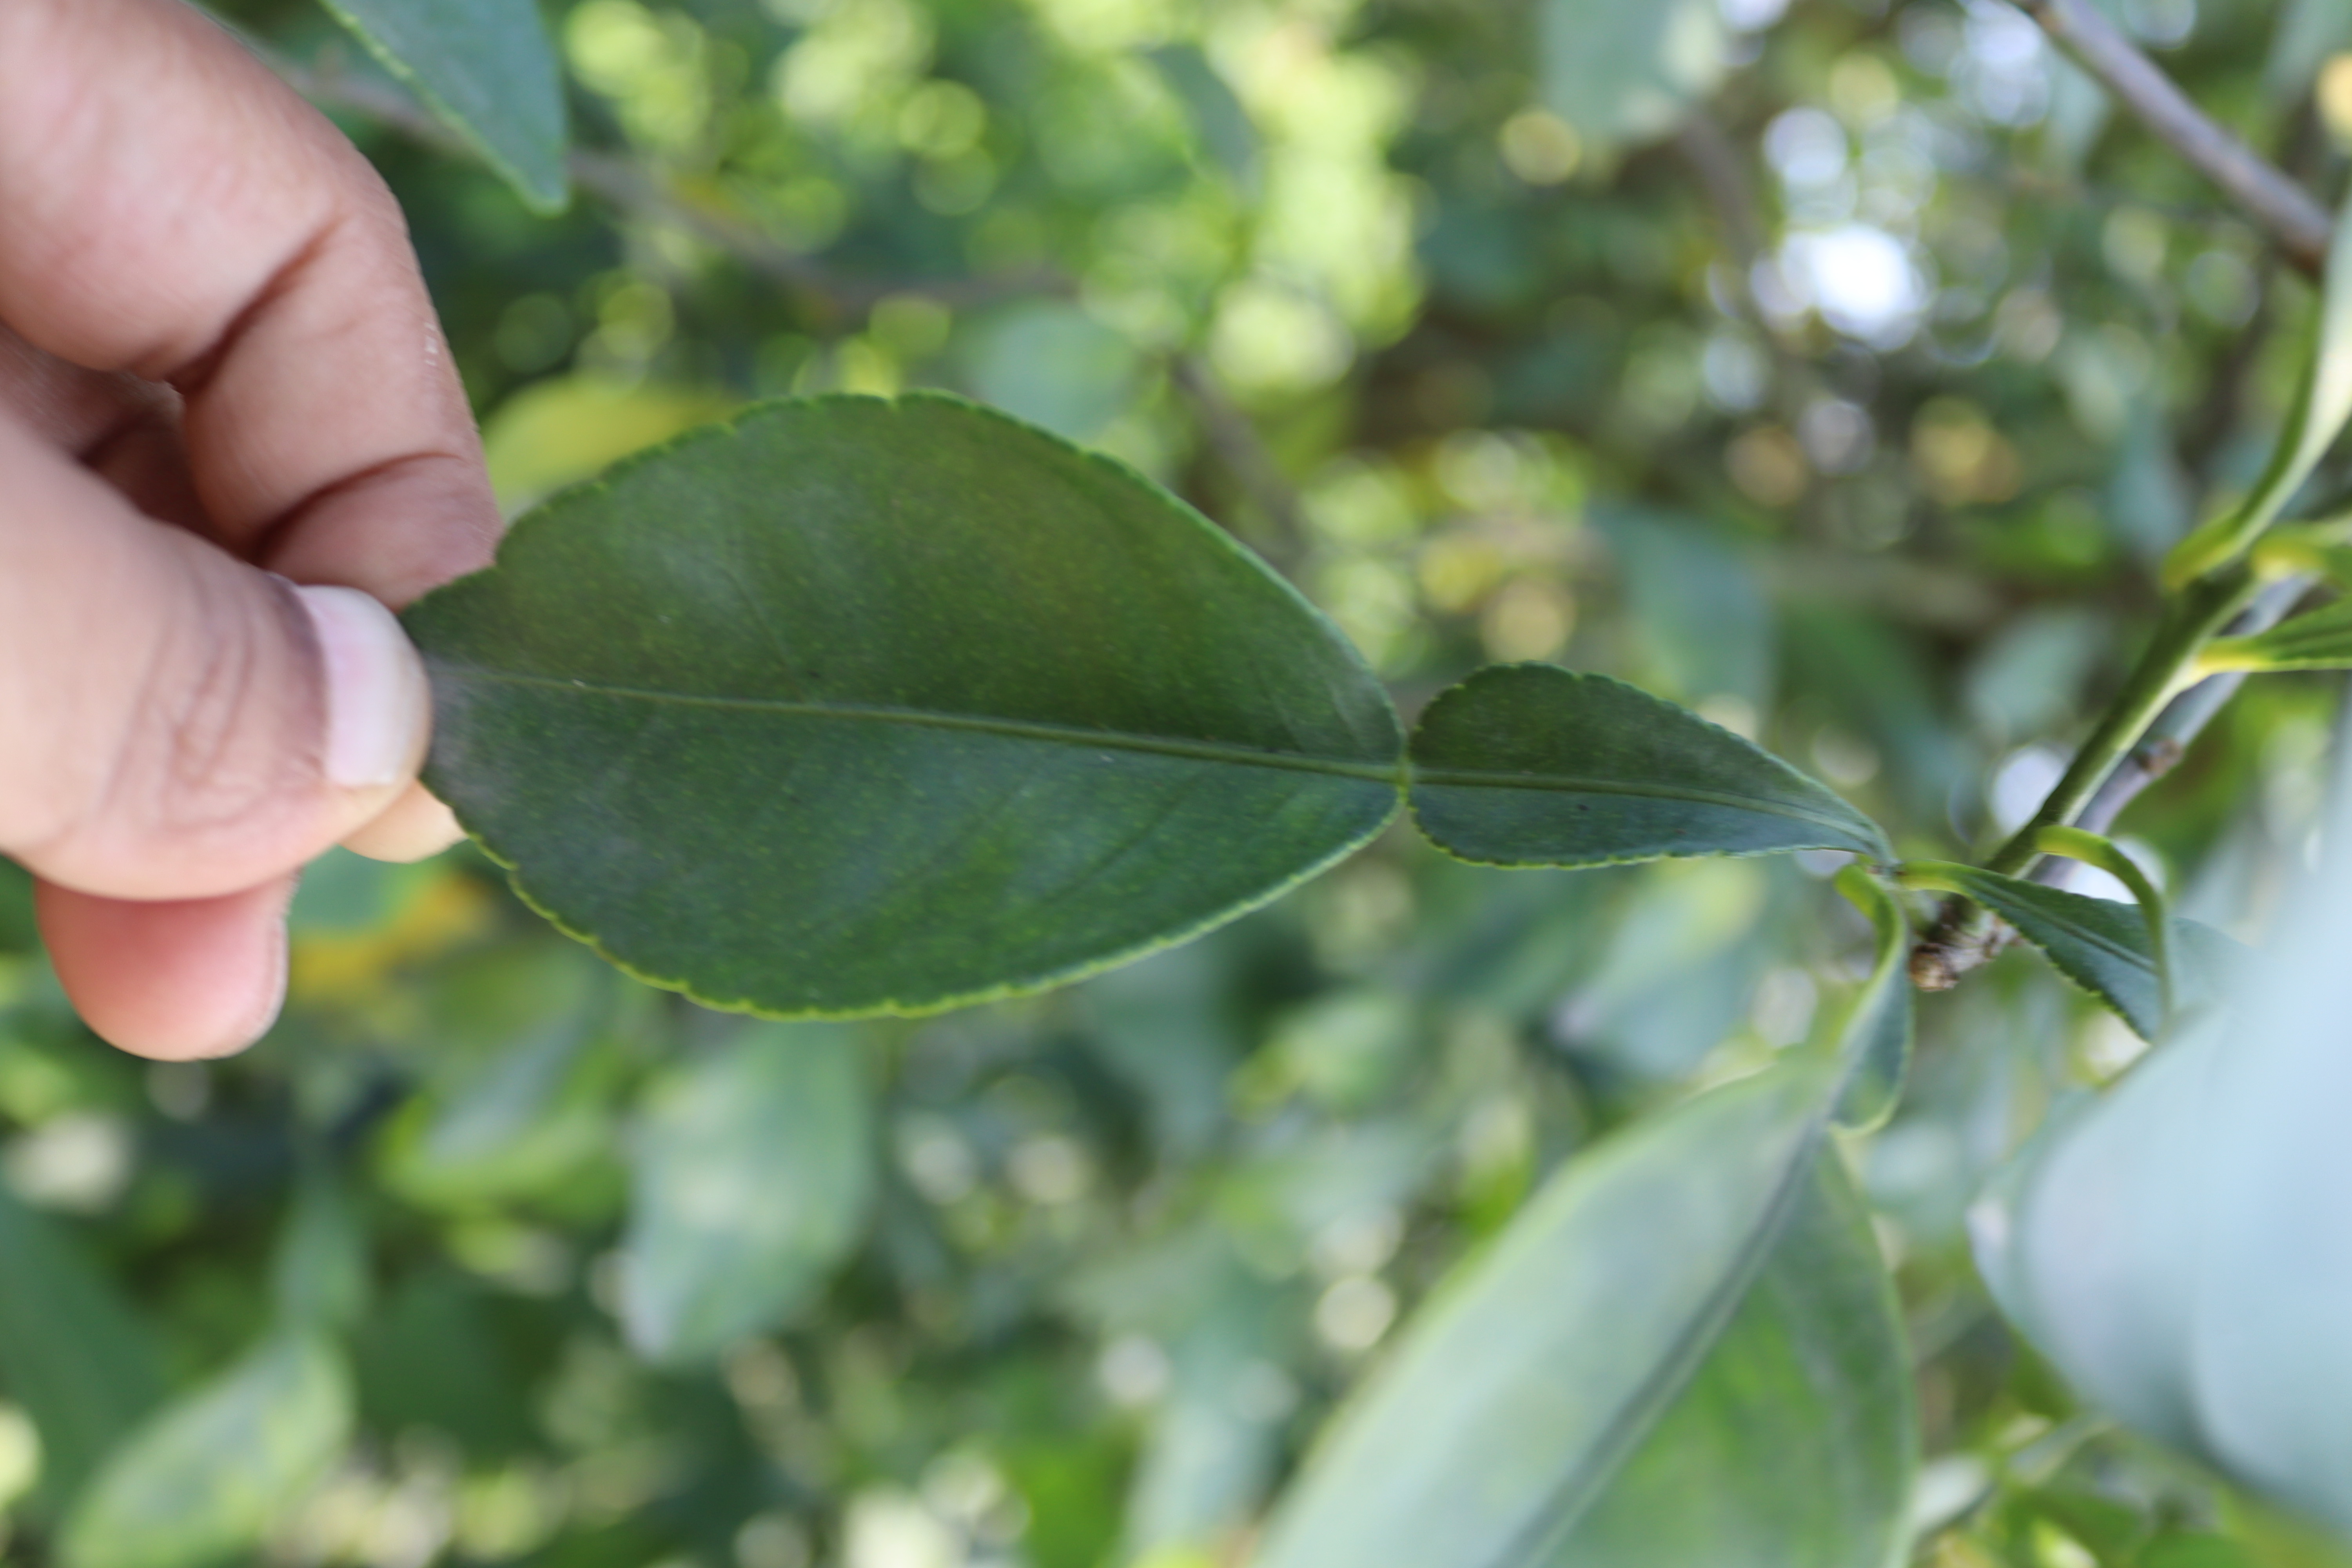
Mandarin leaf variety: Nagpuri